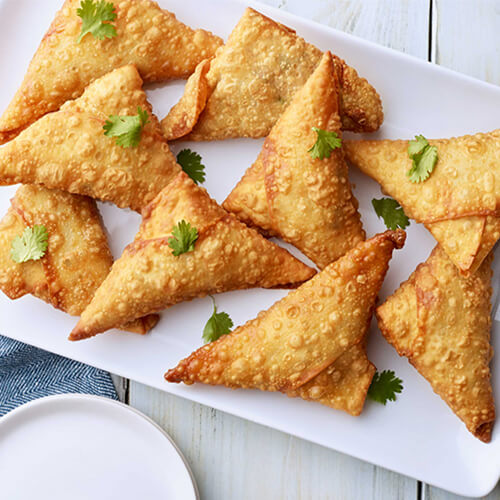
Dish: samosa